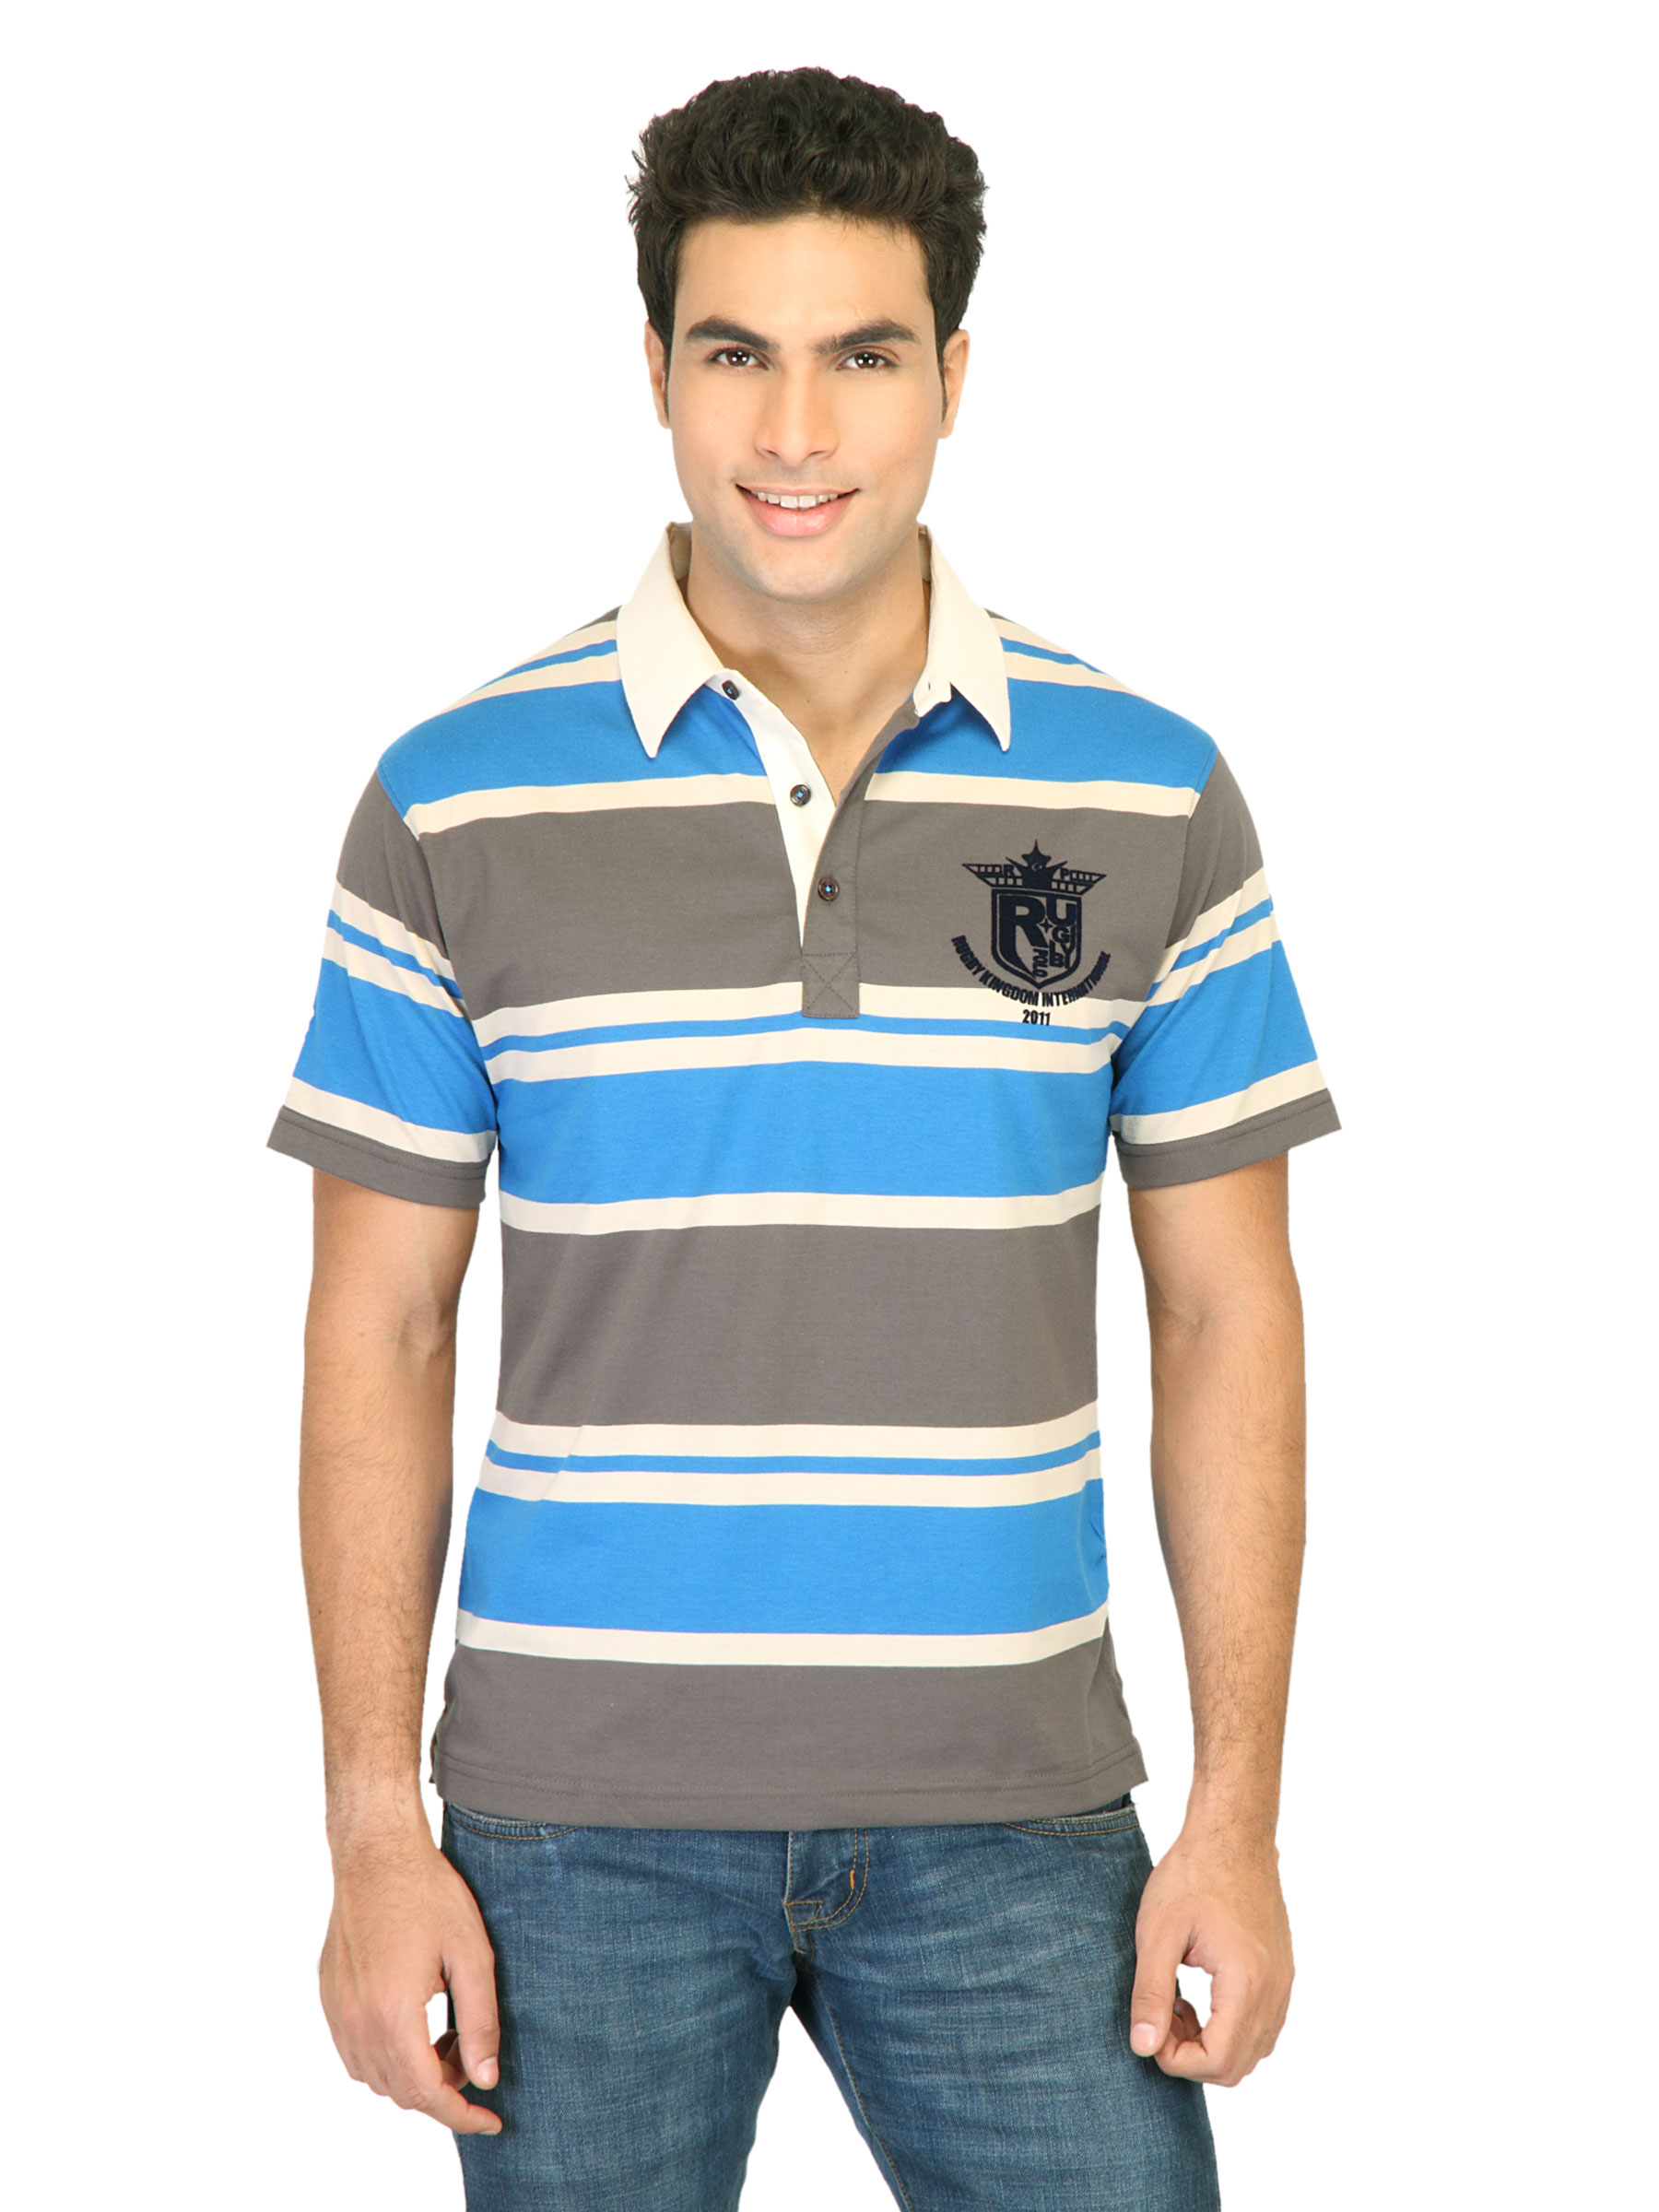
Classic Polo Men Rugby Kingdom Blue Tshirts
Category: Apparel / Topwear / Tshirts
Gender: Men
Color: Blue
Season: Fall 2011
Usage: Casual